GWR 4073 Class

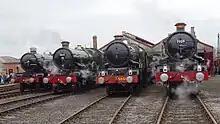
4 of the preserved Castle locomotives on display for the classes Centenary celebration at the Didcot Railway Centre, 4 March 2023

, three Castles are operational. Both 5043 and 7029 have mainline certificates with 4079 restricted to only operate on heritage lines. Two engines, 5029 and 5080, are in the process of undergoing overhauls. 5080 is due to have its boiler assessed in 2024 to ascertain the cost of its overhaul; to speed up the engine's return to service only the boiler is to be overhauled while its bottom-end remains intact. The engine will only operate on heritage railways at first, but a full mechanical overhaul to mainline standards will be undertaken once enough money has been raised. The engine will eventually become part of Tyseley's pool of mainline certified alongside class members 5043 and 7029. In 2023, 5029 was undergoing a mainline standard overhaul to be completed by late 2024.